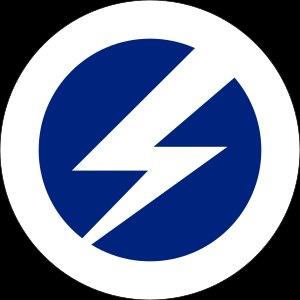
"Le flash and circle est un symbole politique utilisé par plusieurs organisations. Il a été utilisé pour la première fois par la British Union of Fascists et a été adopté en 1935. La BUF avait initialement utilisé les faisceaux comme symbole, d'abord sur un disque noir sur fond or, puis en or avec un éclair traversant c'est sur un fond noir. L'éclair et le cercle ont été conçus comme une représentation plus abstraite du concept des faisceaux de lumière incorporant l'éclair du drapeau de 1933 dans un ""cercle d'unité"" et les couleurs nationales britanniques de rouge, blanc et bleu. Le mouvement d'après-guerre d'Oswald Mosley, l'Union Movement et son initiative du Parti national de l'Europe ont continué à utiliser le flash.